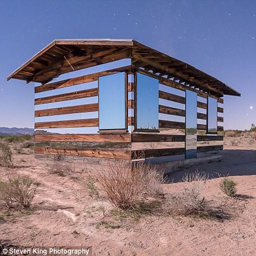
this unique cabin nestled is really something else .